Valdivia

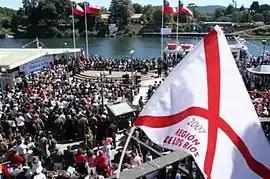
Picture of Michelle Bachelet's visit to Valdivia in 2007, in which she confirmed the creation of Los Ríos Region

On May 22, 1960, Chile suffered the most powerful earthquake ever recorded, rating 9.5 on the moment magnitude scale, with Valdivia being the most affected city. The earthquake generated devastating tsunamis that affected Japan, the Philippines, Australia, New Zealand, and Hawaii. Spanish-colonial forts around Valdivia were severely damaged, while soil subsidence destroyed buildings, deepened local rivers, and created wetlands of the Río Cruces y Chorocomayo – a new aquatic park north of the city.